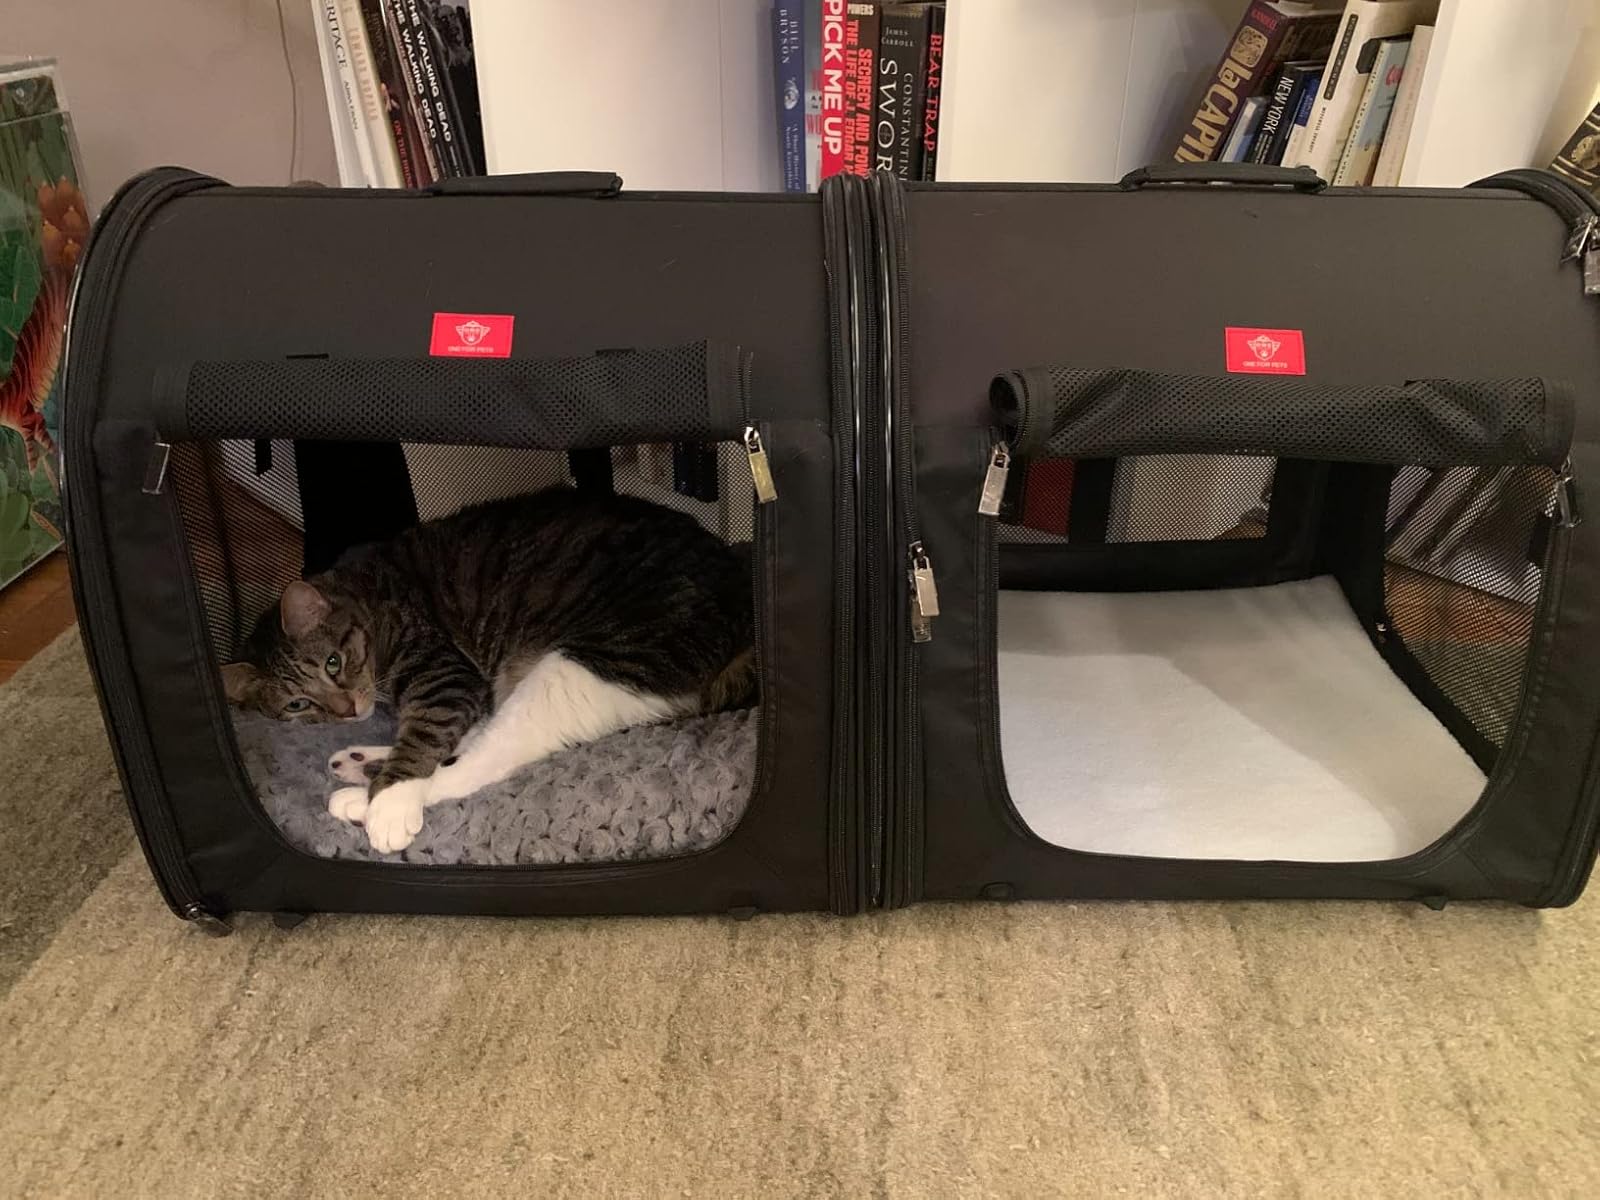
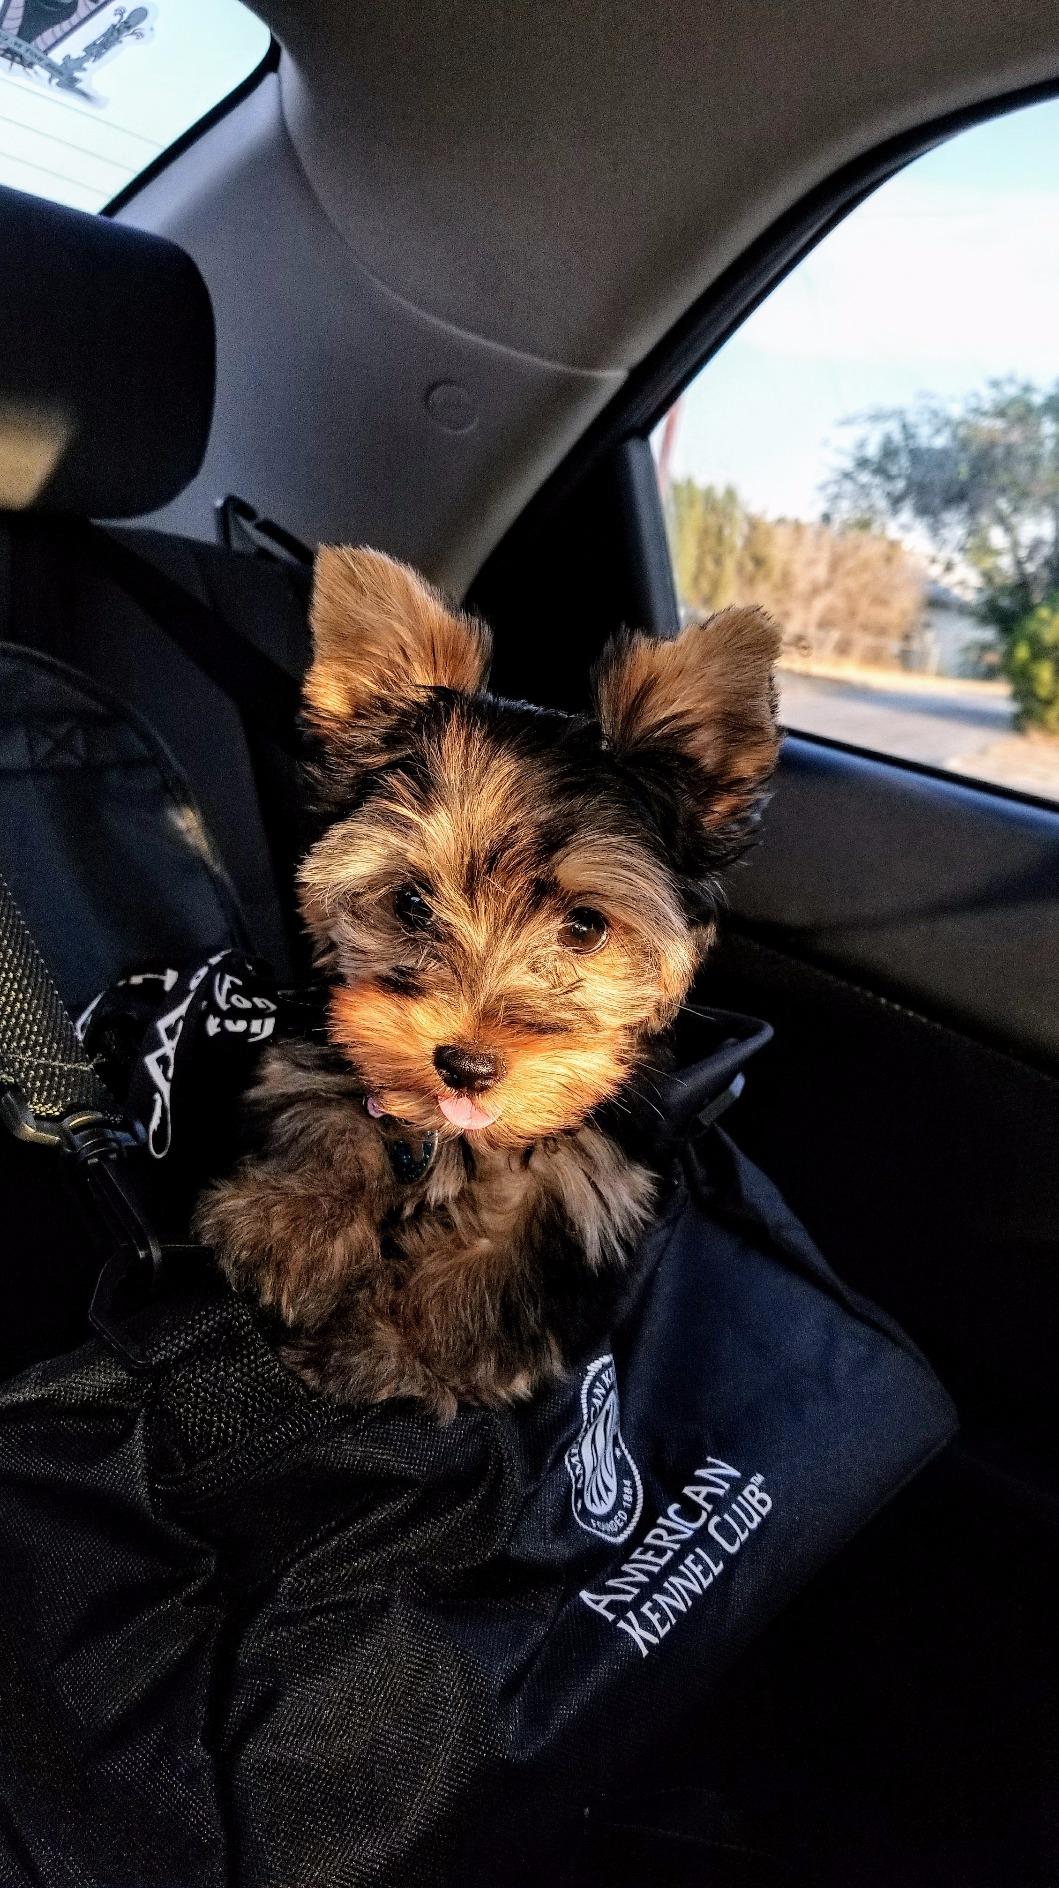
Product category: items_kennel
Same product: no